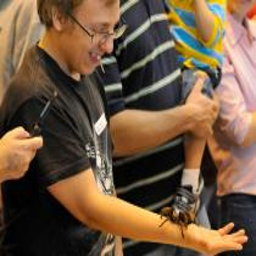
A man holding a large spider on his right arm.
an image of a bug crawling contest indoors
A person standing with a large spider crawling on his arm.
A boy smiling as a large spider walks on his arm.
There is a man with glasses that is letting a spider crawl on his arm